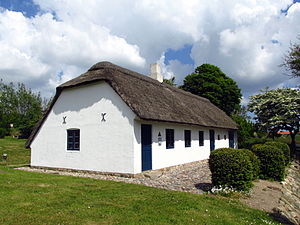
Martinus Thomsen / Martinus' liv og tidlige arbejde / Opvækst
Martinus' barndomshjem i Sindal, nu et museum
Martinus Thomsens barndomshjem i Sindal, nu et museum
Martinus Thomsen var en dansk forfatter, lærer. Skønt døbt Martinus Thomsen, ønskede han senere hen kun at bruge sit fornavn Martinus.